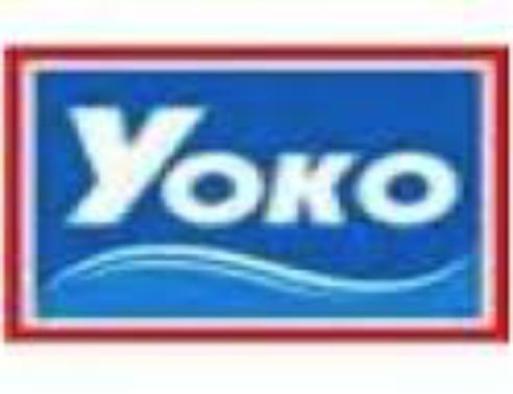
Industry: Clothes